County Route 104 (Suffolk County, New York)

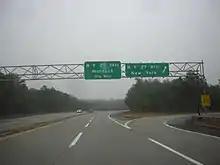
CR 104 southbound approaching the interchange with NY 27 (Sunrise Highway) in East Quogue

After NY 27, CR 104 enters dense woods and the speed limit increases to . The road intersects with the northern terminus of CR 31 (Old Riverhead Road), which services Westhampton and Gabreski Airport, at a traffic circle. After another northbound stretch, CR 104 enters a partial interchange with the southern terminus of CR 105 (Cross River Drive). After CR 105, CR 104 enters the more residential community of Riverside. It intersects Old Quogue Road, a former routing of the road that branches slightly to the east of. The road also changes names to Riverleigh Avenue and the speed limit is reduced to . Soon after, CR 104 reaches its northern terminus, the Riverside roundabout just across the Peconic River from the community of Riverhead. The roundabout, which was widened to two lanes in October 2018, provides access to CR 63 (Lake Avenue / Peconic Avenue), CR 94 and NY 24 (Flanders Road / Nugent Drive).